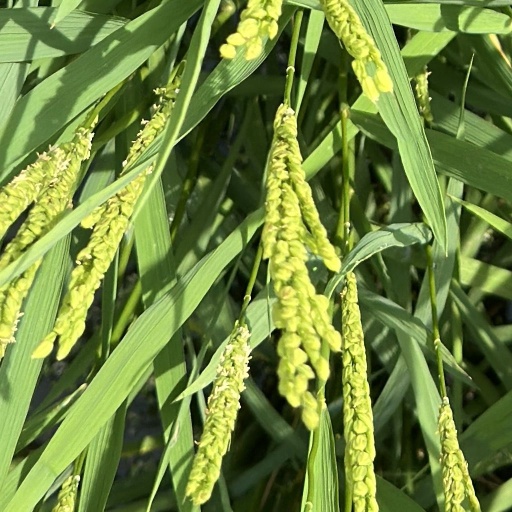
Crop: rice